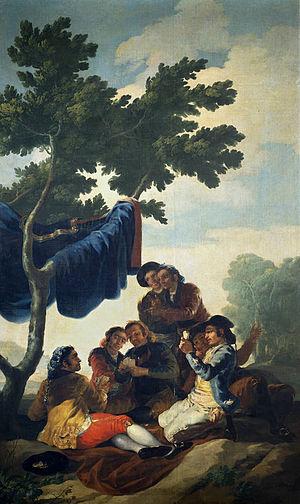
Jugadores de naipes est une peinture de Francisco de Goya réalisée en 1777 qui fait partie de la deuxième série de cartons pour tapisserie destinée à la salle à manger du Prince des Asturies au Palais du Pardo.